Meowth

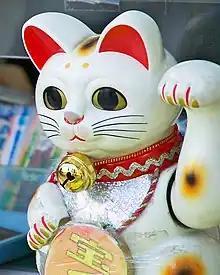
Meowth's design was inspired by the Japanese good luck charm "maneki-neko"

Meowth is a species of fictional creatures called Pokémon created for the "Pokémon" media franchise. Developed by Game Freak and published by Nintendo, the Japanese franchise began in 1996 with the video games "Pokémon Red" and "Green" for the Game Boy, which were later released in North America as "Pokémon Red" and "Blue" in 1998. In these games and their sequels, the player assumes the role of a Trainer whose goal is to capture and use the creatures' special abilities to combat other Pokémon. Some Pokémon can transform into stronger species through a process called evolution via various means, such as exposure to specific items. Each Pokémon have one or two elemental types, which define its advantages and disadvantages when battling other Pokémon. A major goal in each game is to complete the Pokédex, a comprehensive Pokémon encyclopedia, by capturing, evolving, and trading with other Trainers to obtain individuals from all Pokémon species. Meowth is a Normal-type Pokémon which can evolve into Persian via training. Its Japanese name, Nyarth, comes from a Japanese proverb about a cat unknowingly having money on its head, which is meant to impart the importance of money. Series creator Satoshi Tajiri stated that there was no similar concept to this in the United States, and thus its name was changed to Meowth.